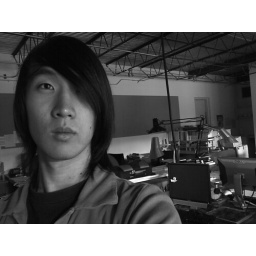
last day of work, standing in front of my desk